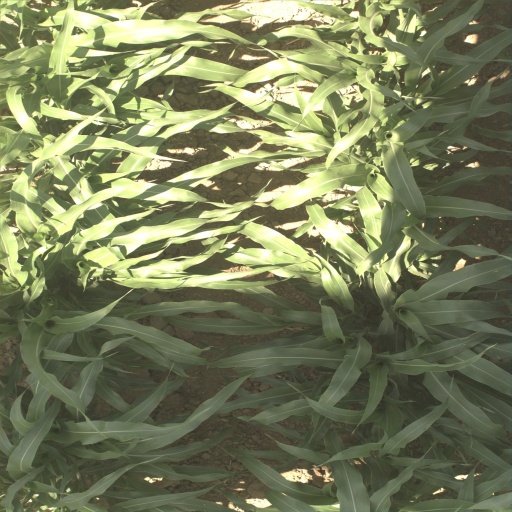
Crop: sorghum